M1919 Browning machine gun

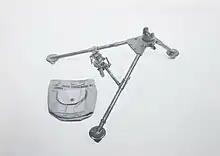
M1 tripod with canvas cover

The belt feed lever was connected to the belt feeding pawl at the front end, had a cam pin at the rear end which ran through a track in the top of the bolt, and a pin in the feed tray cover acted as the pivot between the two ends. The rearward movement of the bolt caused the rear end of the feed lever to pull to the right, causing the feeding pawl at the other end to move left over the belt. The pawl would pull the belt further to the right as the bolt came forward again, also sending the loose M1 link of the previous round to be taken out of the belt to fly out the right side of the receiver. A recoil buffer tube extended from the back of the receiver to make the cycle of the bolt smoother than previous designs, to absorb some of the recoil of the bolt, and formed a place for the pistol grip to be installed.